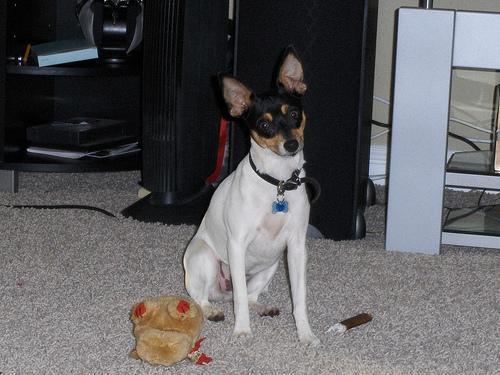
toy_terrier